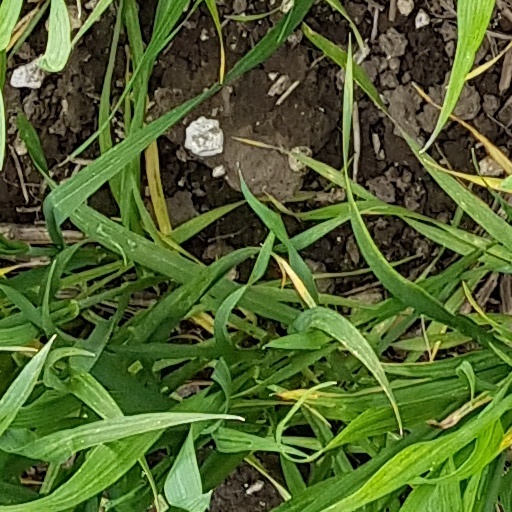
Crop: wheat